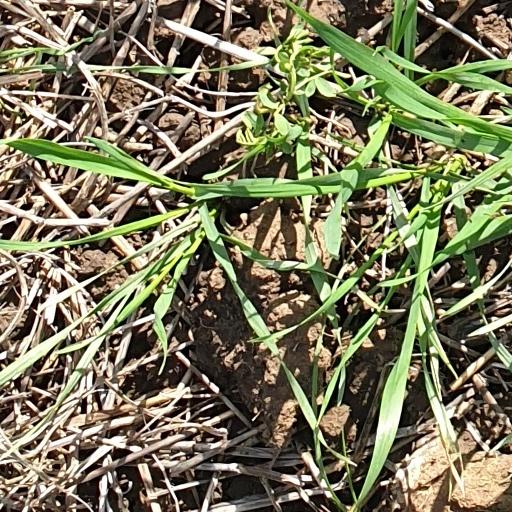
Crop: wheat